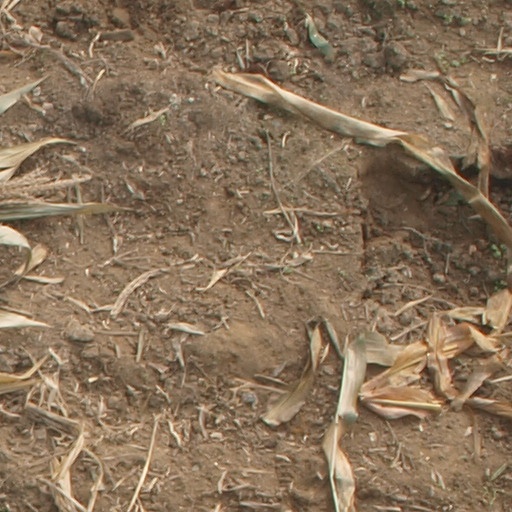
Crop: maize; corn